Three spot gourami

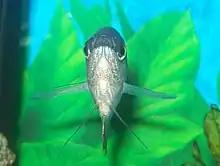
Gourami frontal view

Male gouramis are known to be very aggressive; they may also be fin nippers and generally may bother other fish in the tank. They often show aggression toward species with long, flowing fins such as male guppies, goldfish, and bettas, because they display long tails and bright colors, presenting competition for impressing a female gourami. Female gourami sometimes bother other fish, but usually keep to themselves.